Everson Museum of Art

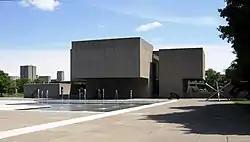
Museum building, designed by I. M. Pei

The Everson Museum of Art in Downtown Syracuse, New York, is a major Central New York museum focusing on American art.